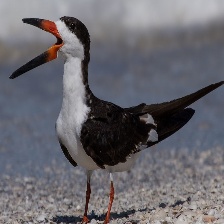
Species: BLACK SKIMMER
Scientific name: RYNCHOPS NIGER